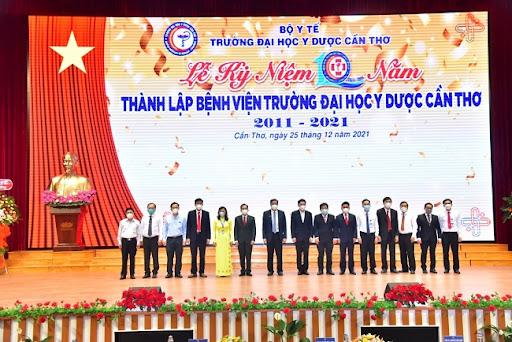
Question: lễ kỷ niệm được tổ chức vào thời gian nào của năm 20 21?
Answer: vào cuối năm 2021